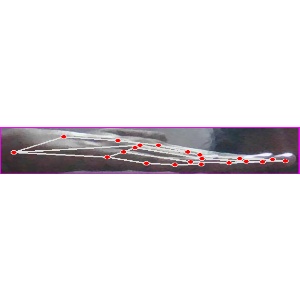
अक्षर: ज